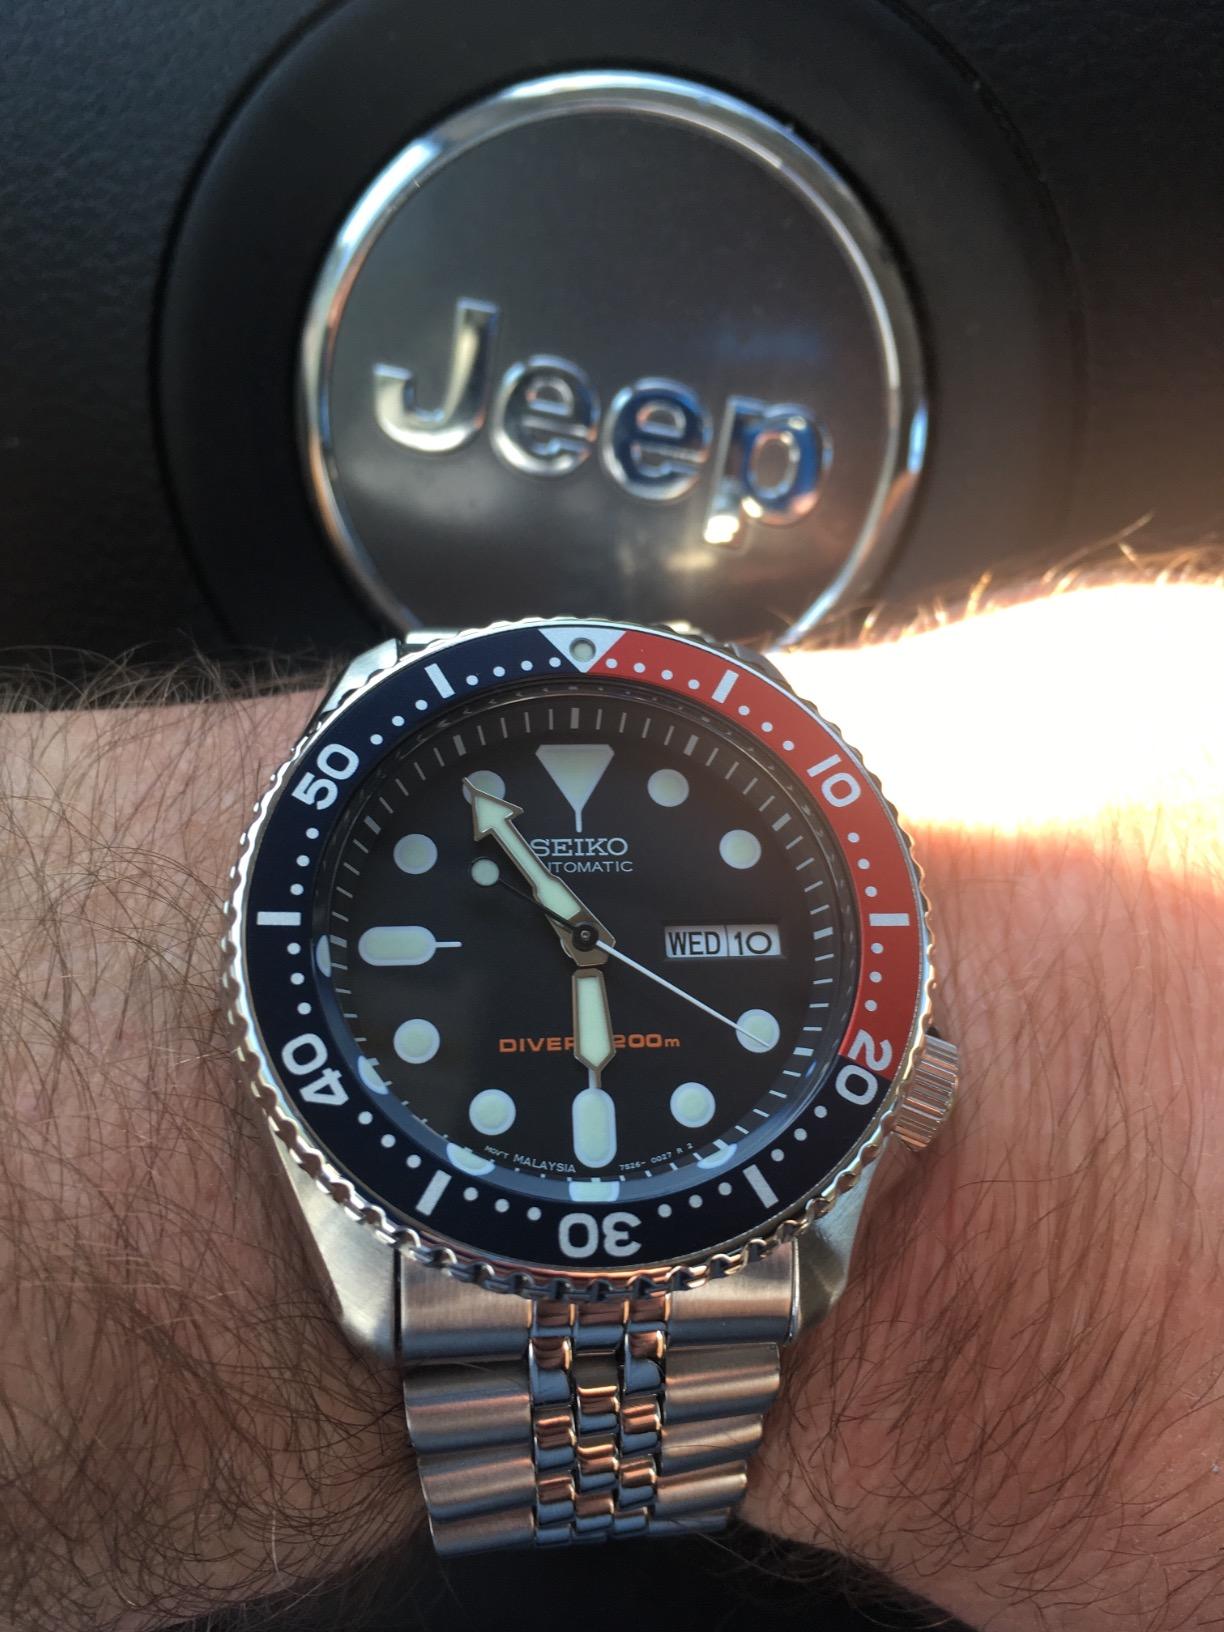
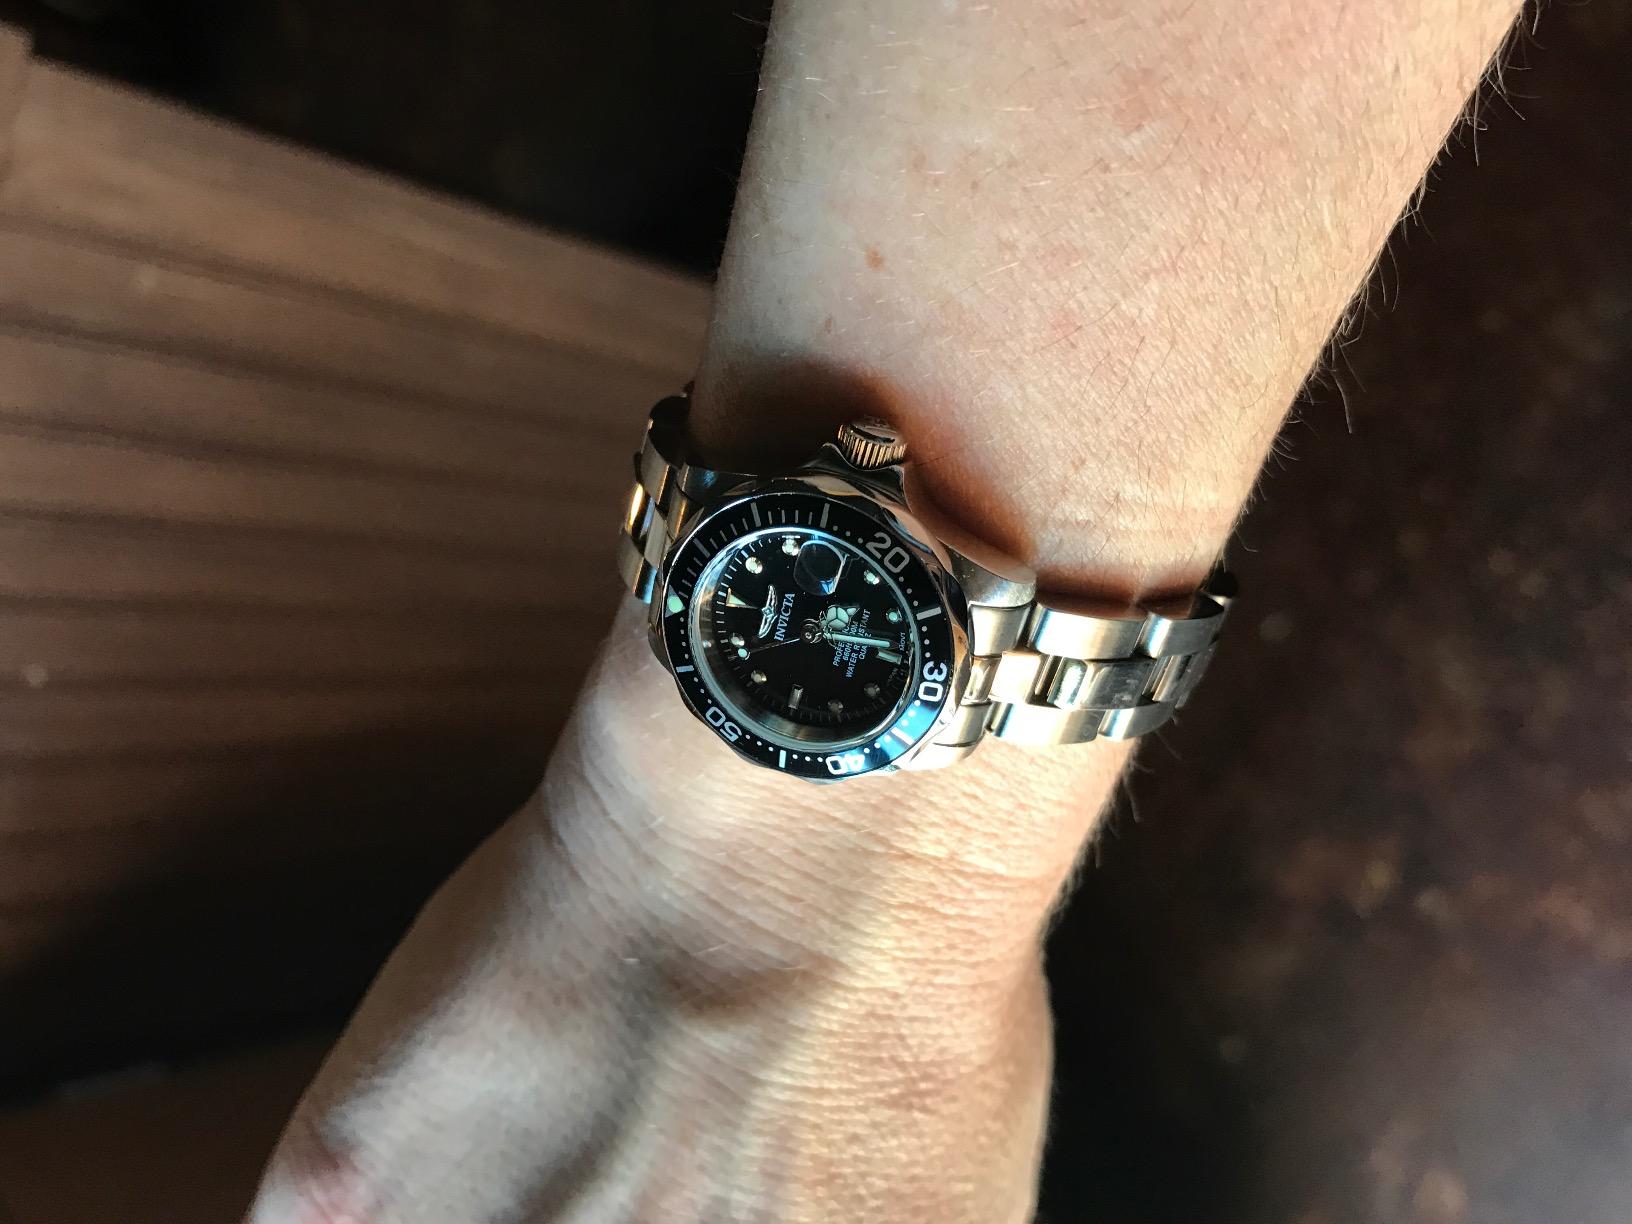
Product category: accessories_watch
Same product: no